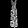
Label: Dress